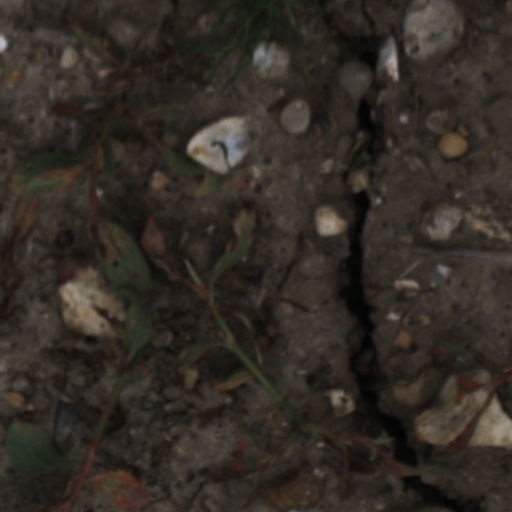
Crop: wheat